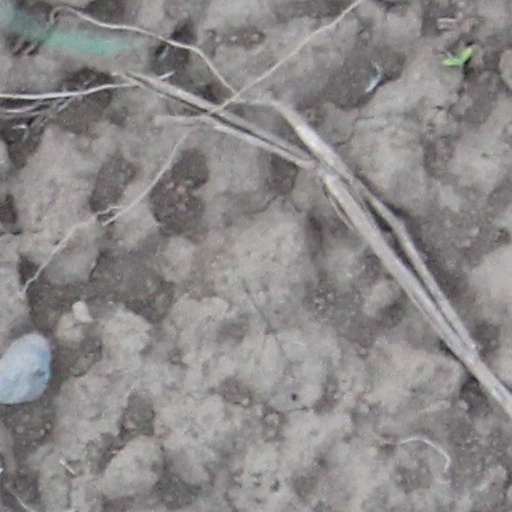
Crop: wheat